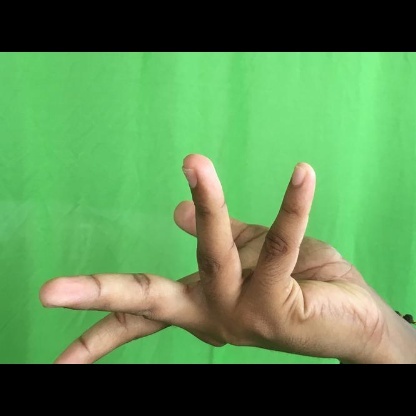
Mudra: Alapadmam